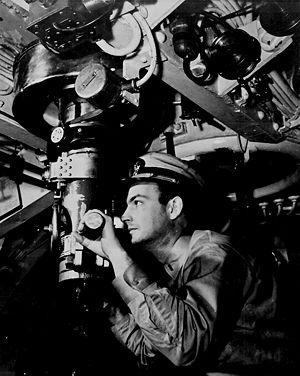
Le périscope, parfois appelé épiscope dans les chars de combat, est un instrument d'optique pour l'observation d'un objet distant sans être vu depuis celui-ci.